Inns of Court Regiment

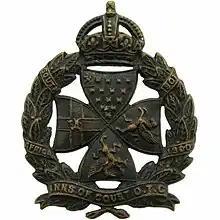
Inns of Court OTC cap badge

The Inns of Court Regiment (ICR) was a British Army regiment that existed under that name between May 1932 and May 1961. The unit traces its lineage back much further to at least 1584 however, and its name lives on today within 68 (Inns of Court & City and Yeomanry) Signal Squadron, as part of 71st (City of London) Yeomanry Signal Regiment.